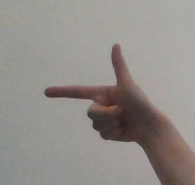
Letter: yaa